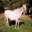
Label: horse